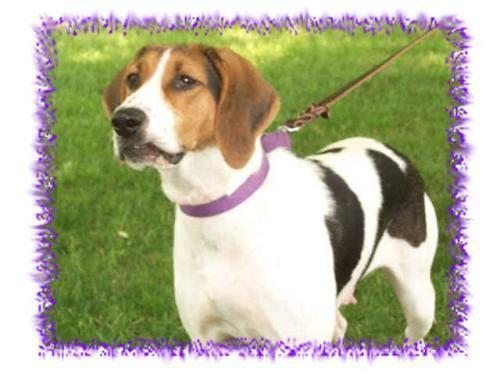
dog